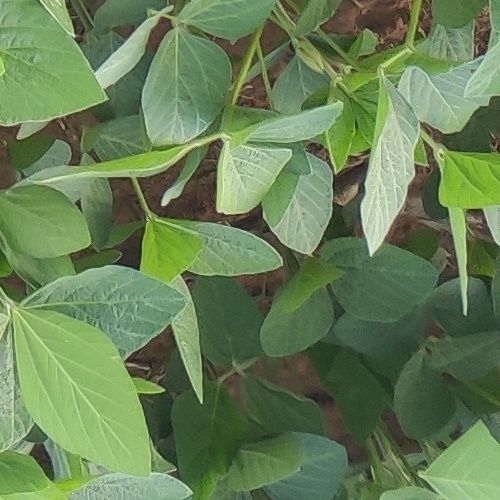
Label: Healthy